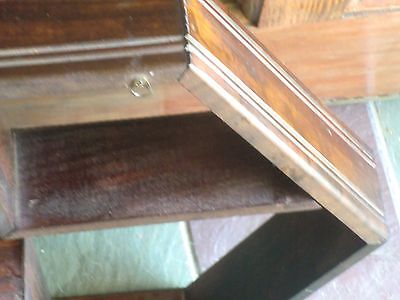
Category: cabinet